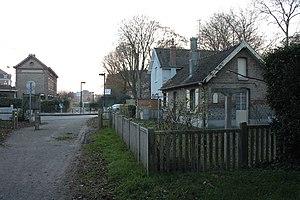
Anciens bâtiments voyageurs de la halte (Chemins de fer départementaux de la Somme) - au premier plan, à droite - et de la gare (Compagnie des chemins de fer du Nord, puis SNCF) - à l'arrière-plan, à gauche - d'Abbeville-Porte-du-Bois, transformés en habitations privées.
La gare d'Abbeville-Porte-du-Bois, localement appelée gare de la Porte du Bois pour la différencier de la gare d'Abbeville, est une ancienne gare ferroviaire française qui fut uniquement ouverte au trafic voyageurs, située sur le territoire de la commune d'Abbeville, dans le département de la Somme, en région Hauts-de-France.